Roger Bacon

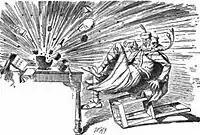
"Roger Bacon discovers gunpowder", "whereby Guy Fawkes was made possible", an image from "Bill Nye's Comic History of England"

In Part V of the ", Bacon discusses physiology of eyesight and the anatomy of the eye and the brain, considering light, distance, position, and size, direct and reflected vision, refraction, mirrors, and lenses. His treatment was primarily oriented by the Latin translation of Alhazen's "Book of Optics". He also draws heavily on Eugene of Palermo's Latin translation of the Arabic translation of Ptolemy's "Optics"; on Robert Grosseteste's work based on Al-Kindi's "Optics"; and, through Alhazen (Ibn al-Haytham), on Ibn Sahl's work on dioptrics.